Vampire film

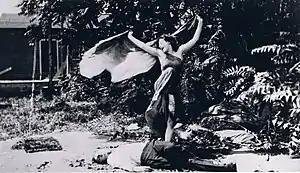
A scene from "The Vampire", 1913

Early cinematic vampires in other such films as "The Vampire" (1913), directed by Robert G. Vignola, were not undead bloodsucking fiends, but femme fatale "vamps". Such characters were inspired by a poem by Rudyard Kipling called "The Vampire", composed in 1897. This poem was written as kind of commentary on a painting of a female vampire by Philip Burne-Jones exhibited in the same year. A phrase from Kipling's poem was used as the title of the film "A Fool There Was" (1915), starring Theda Bara, and the poem was used in the publicity for the film.